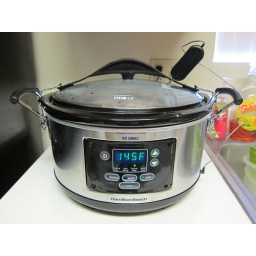
the green girl cooks in a crock pot for the very first time